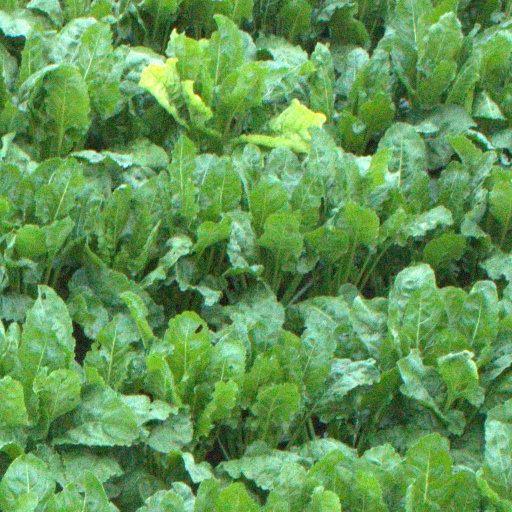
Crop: sugar beet